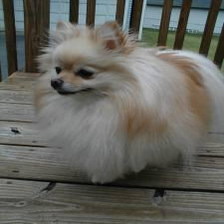
Species: dog
Breed: pomeranian